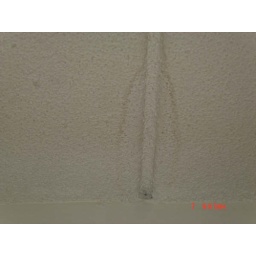
little stain on ceiling, above balcony door in living room.